Mark Martinez

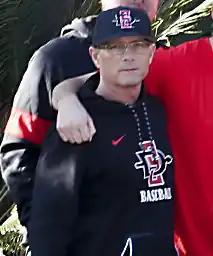
Martinez at the Naval Special Warfare Center in 2020

Mark Eastman Martinez (born December 18, 1961) is an American college baseball coach and former shortstop. He is the former head baseball coach at San Diego State University. Martinez played college baseball at Mesa State College from 1982 to 1984. Martinez was previously assistant coach under Tony Gwynn at San Diego State from 2006 to 2014. Nearly two months after Gwynn's death, San Diego State promoted Martinez to head coach on August 20, 2014. On July 13, 2023, Martinez announced his retirement from coaching.